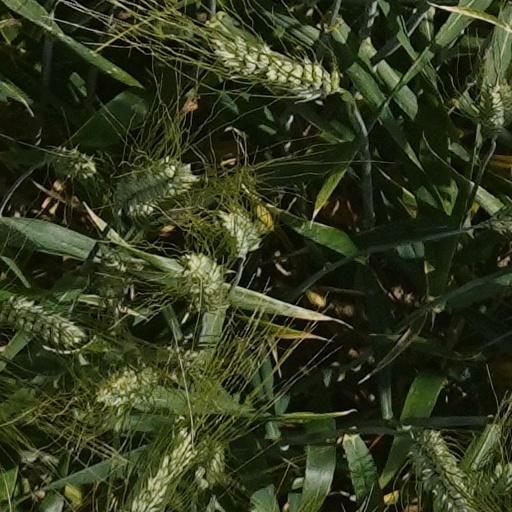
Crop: wheat